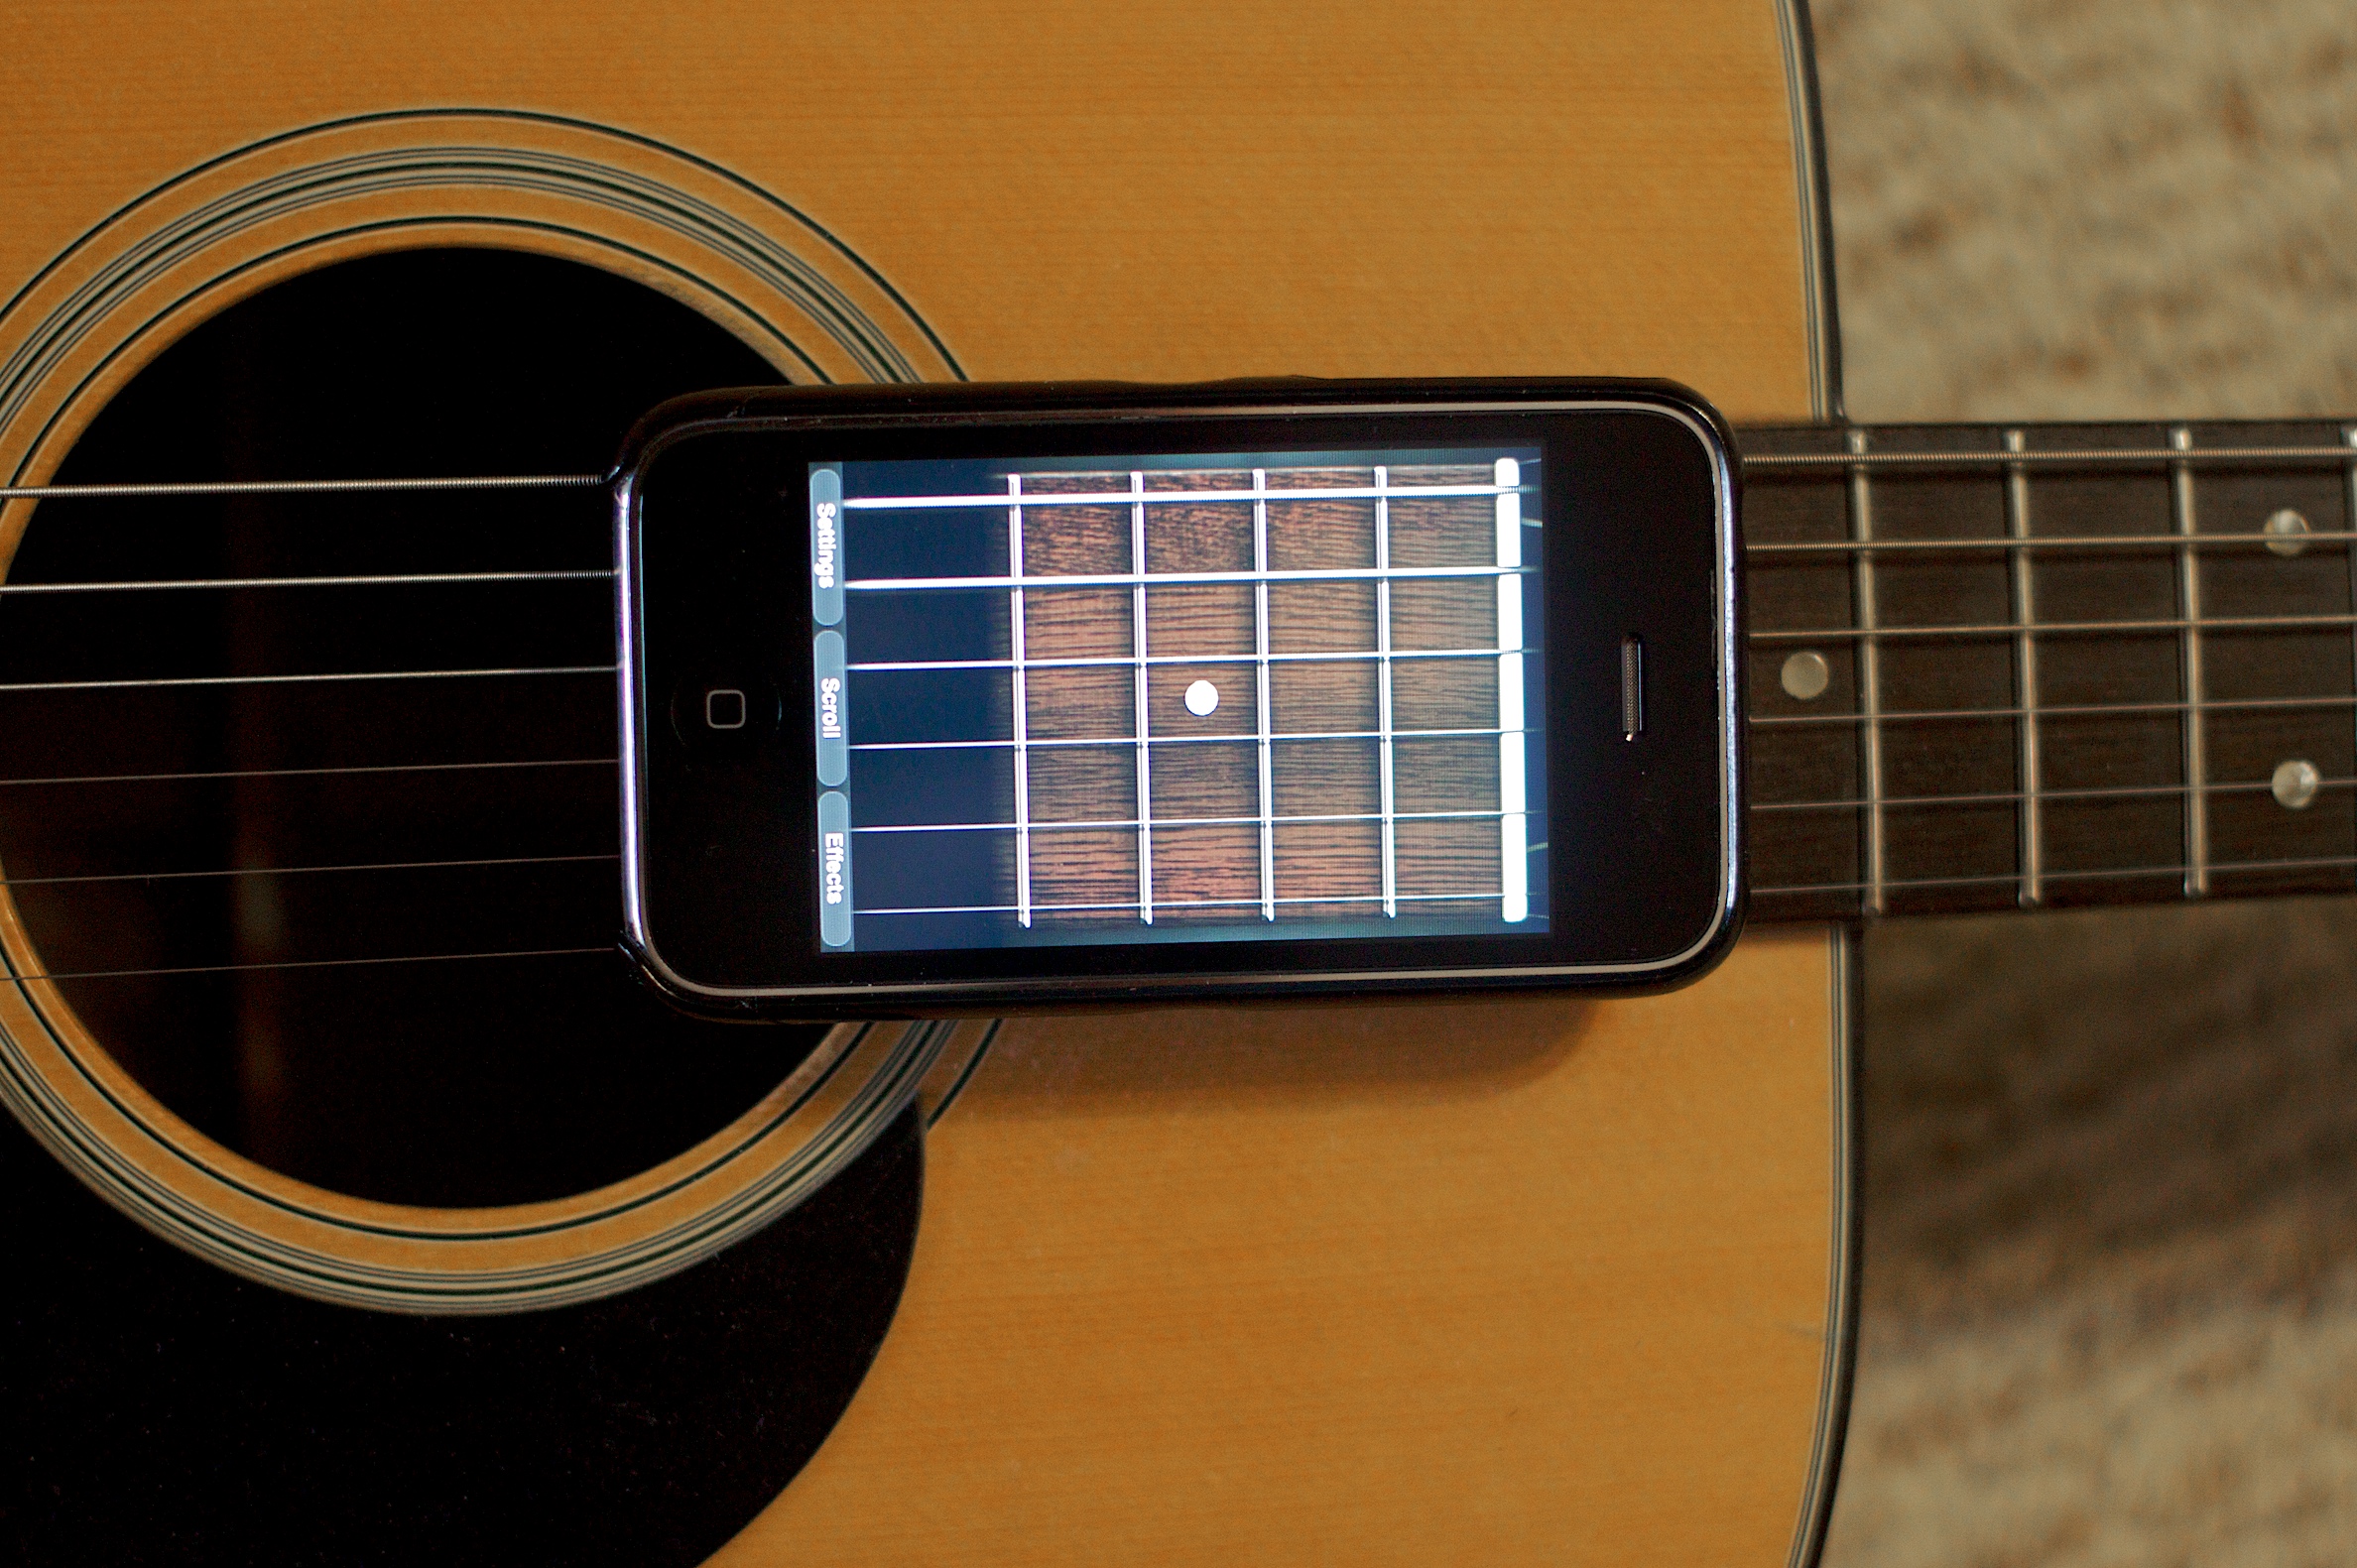
guitar, slide guitar, acoustic guitar, musical instrument, plucked string instruments, string instrument, electric guitar, bass guitar, acoustic electric guitar